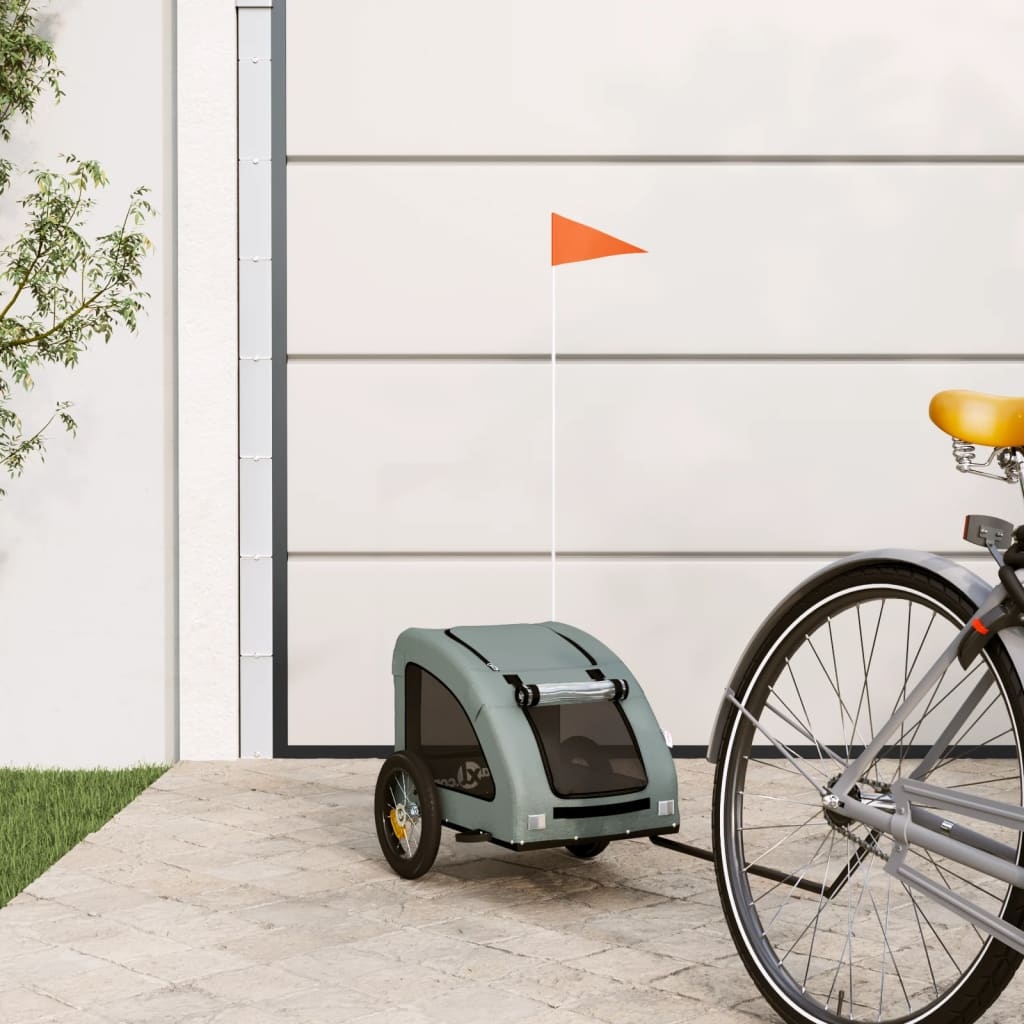
VidaXL Hondenfietstrailer oxford stof en ijzer grijs
Brand: vidaXL
Category: Animals & Pet Supplies > Pet Supplies